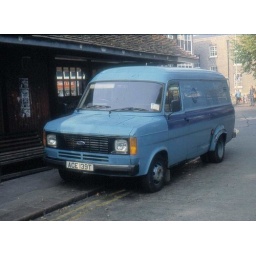
The company stores van is seen down in Drummer Street bus station behind the booking office.